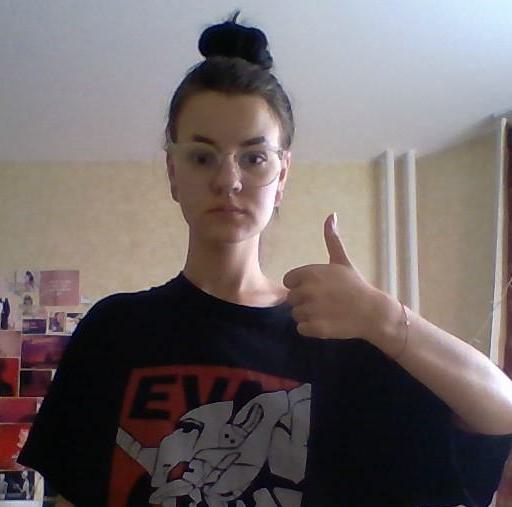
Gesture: like